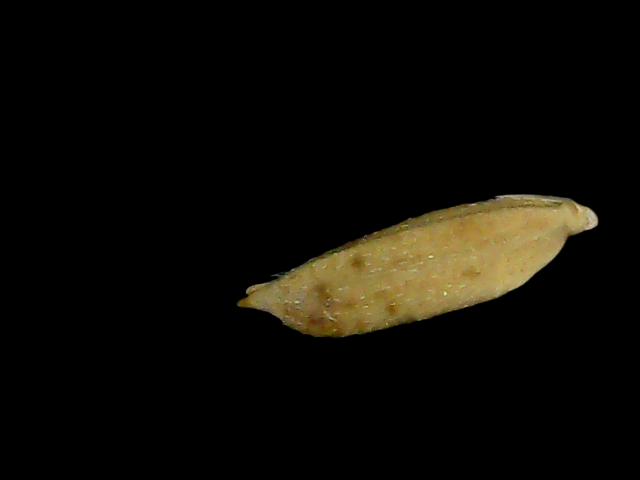
Rice variety: Bd49